De remediis utriusque fortunae

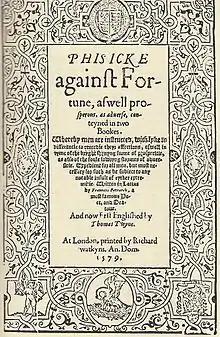

De remediis utriusque fortunae ("Remedies for Fortunes") is a collection of 254 Latin dialogues written by the humanist Francesco Petrarca (1304–1374), commonly known as Petrarch.